Grand Slam of Thoroughbred racing

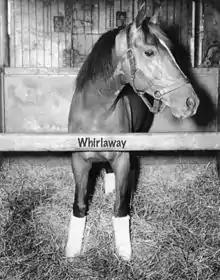
Whirlaway won the Travers Stakes Grand Slam in 1941, and is the only horse to accomplish the feat.

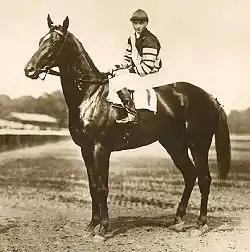
Man O'War won the Preakness, Belmont, and Travers but did not race in the 1920 Kentucky Derby.

The Travers Stakes Grand Slam consists of the four oldest races for three-year-olds in the United States. The Travers was first run in 1864, followed by the Belmont in 1867, Preakness in 1873, and Derby in 1875. According to international classifications, the Travers is the third-ranked race for American three-year-olds, behind only the Kentucky Derby and Belmont Stakes. Racing historian Edward Hotaling first designated these four races as the Grand Slam.